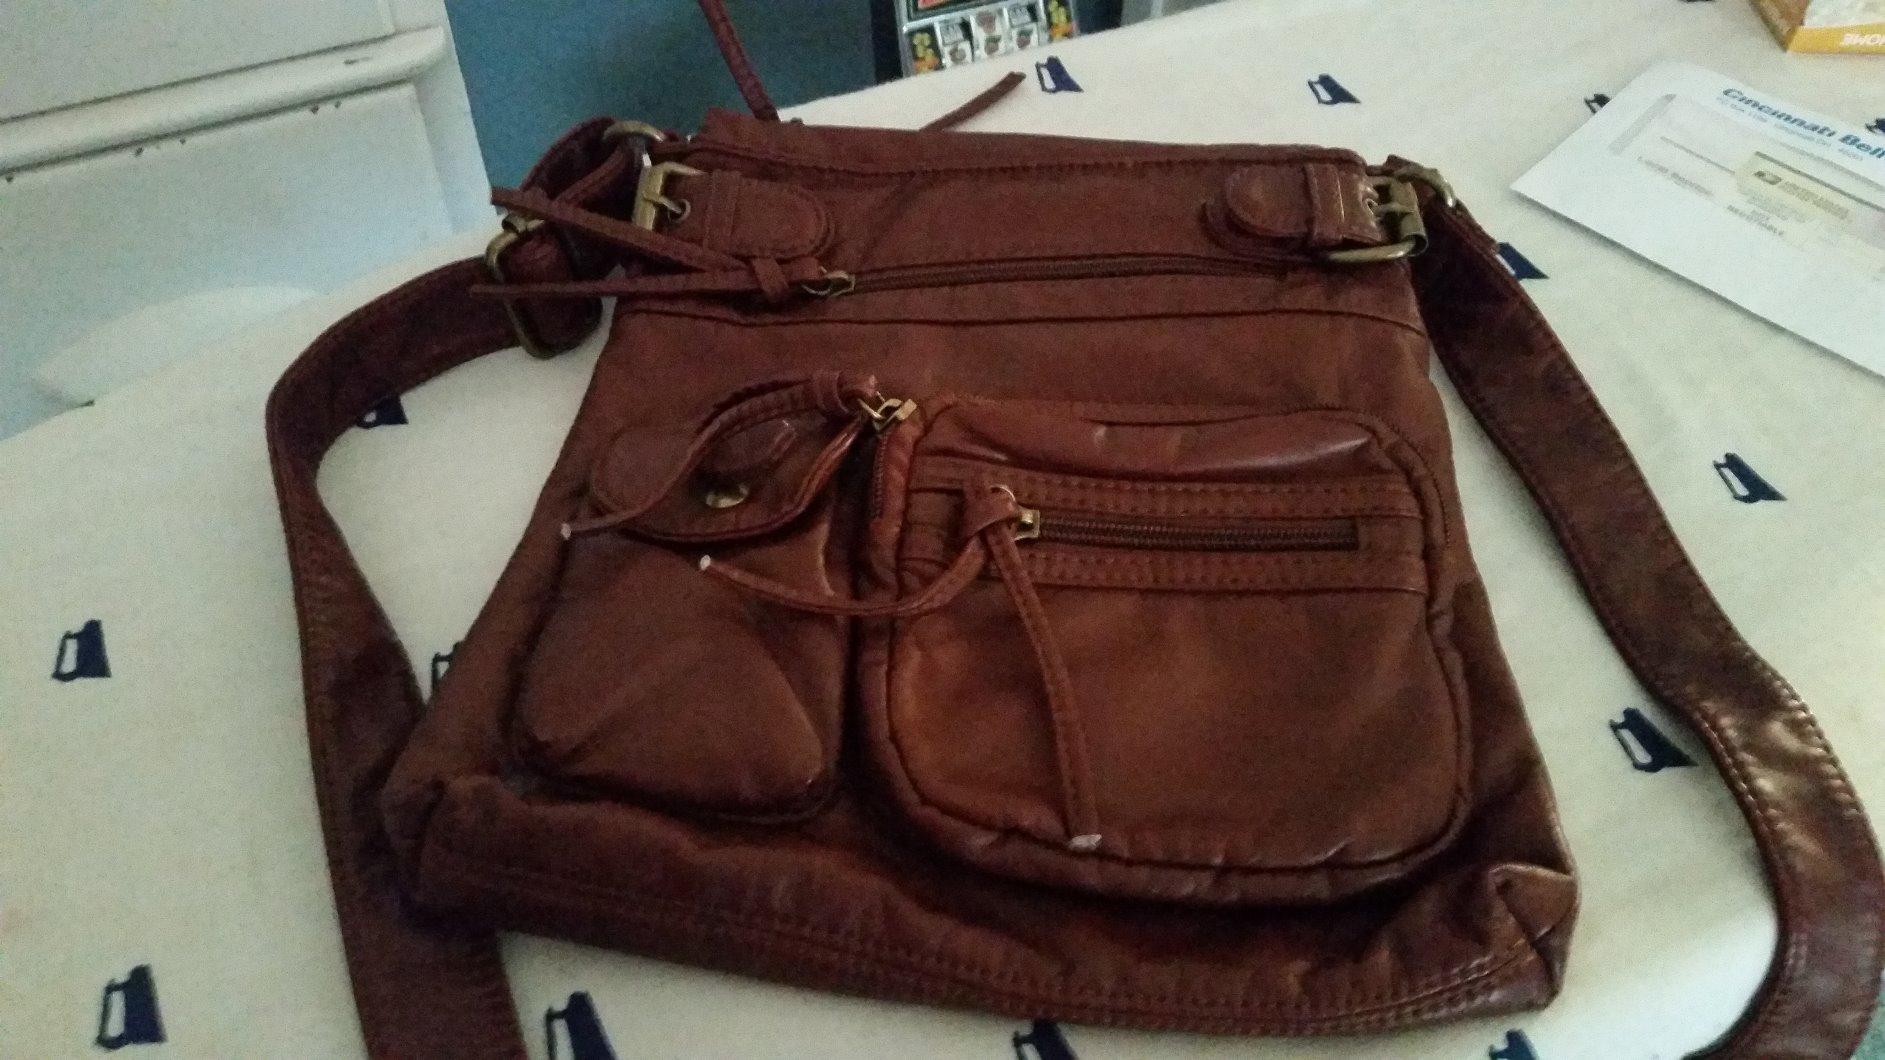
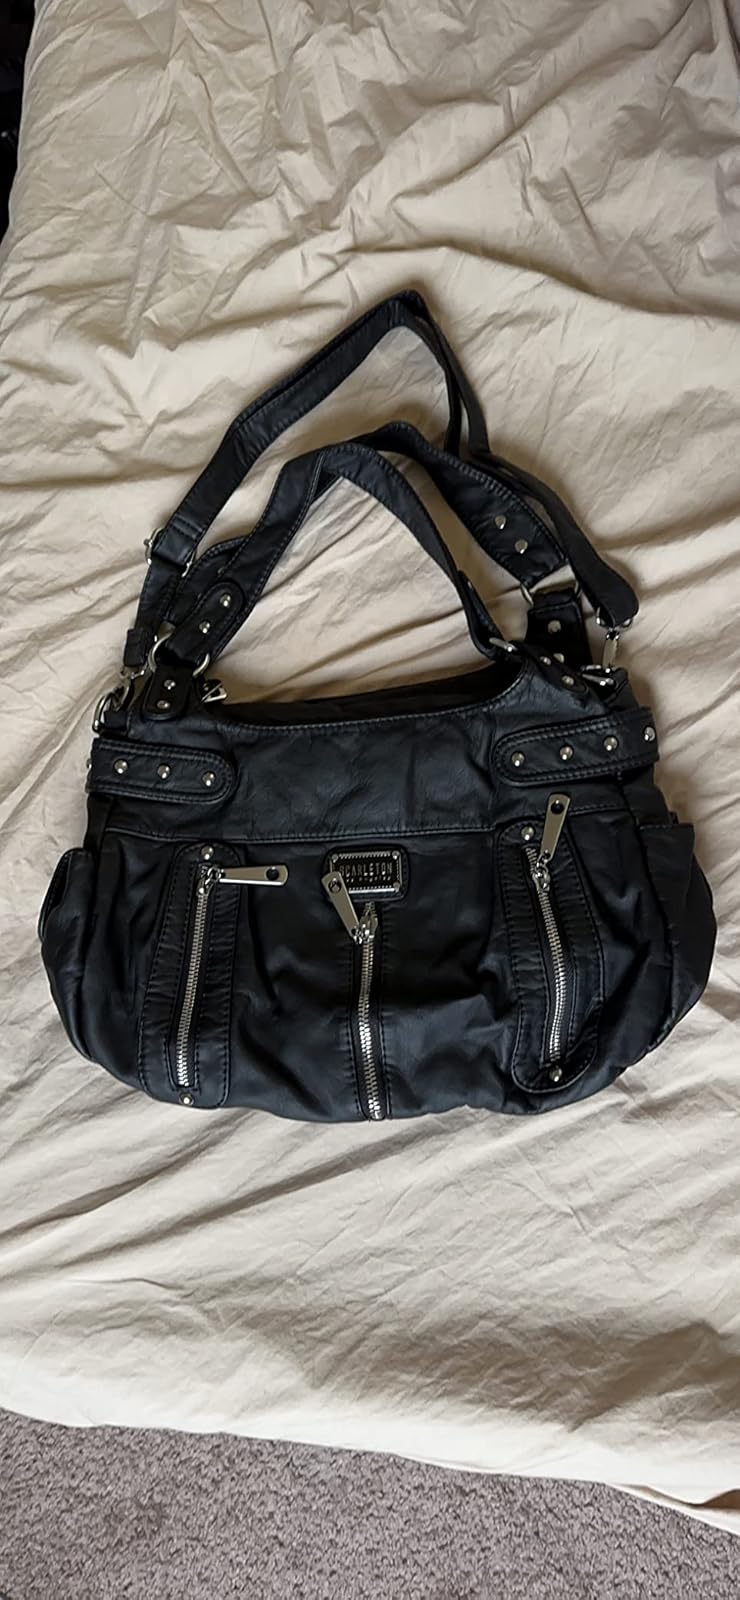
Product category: accessories_handbag
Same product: no